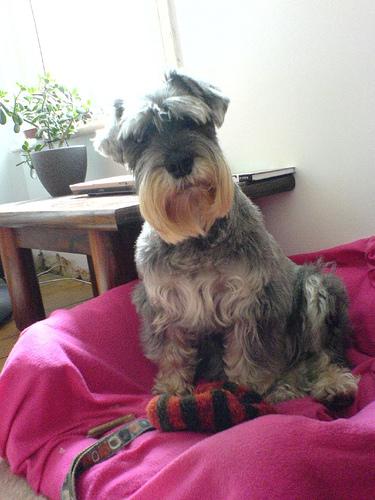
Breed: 220-n000053-standard_schnauzer